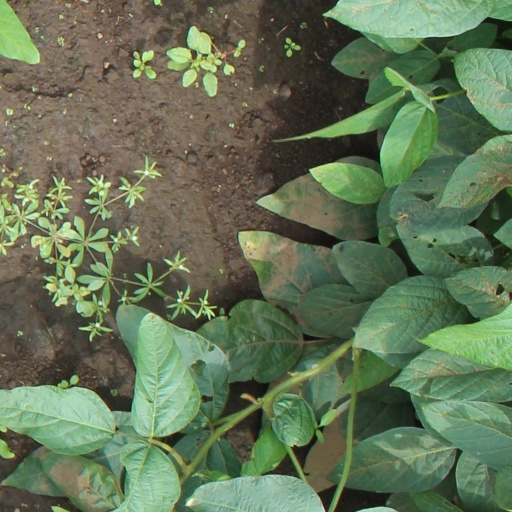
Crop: soybean